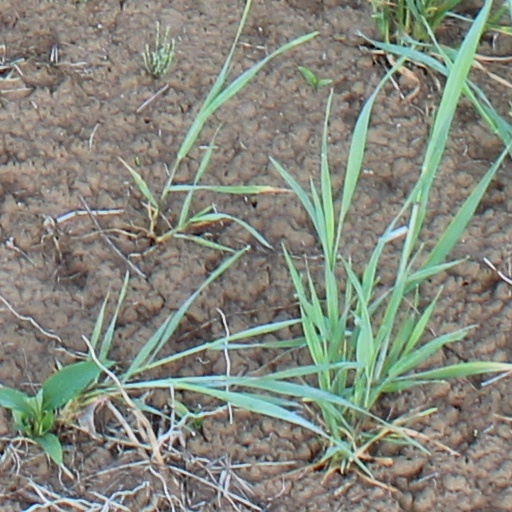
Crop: wheat